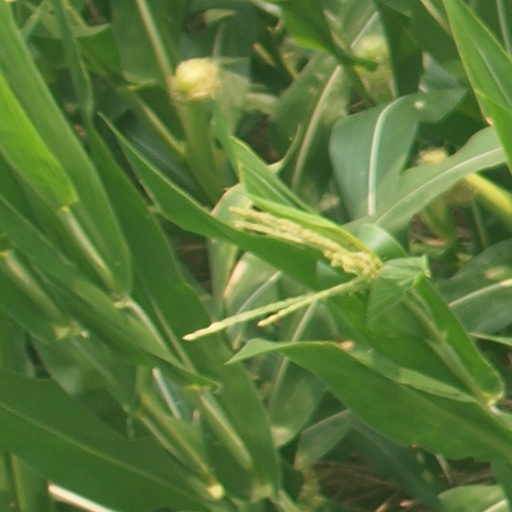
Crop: maize; corn